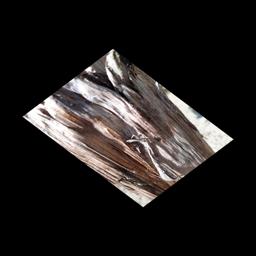
Label: BACTERIAL SOFT ROT